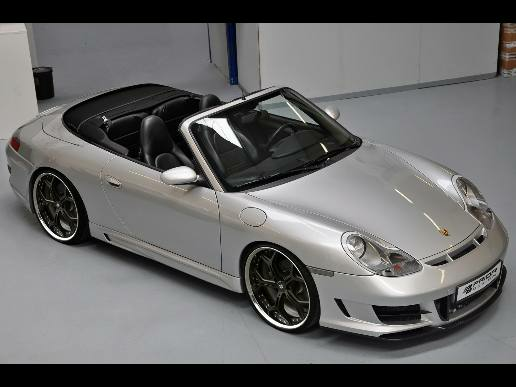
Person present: No